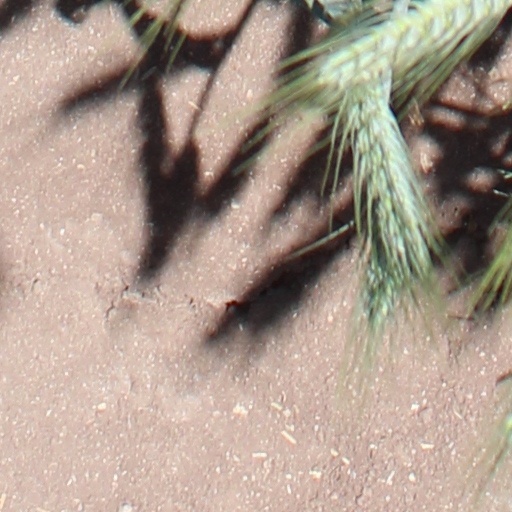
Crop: wheat